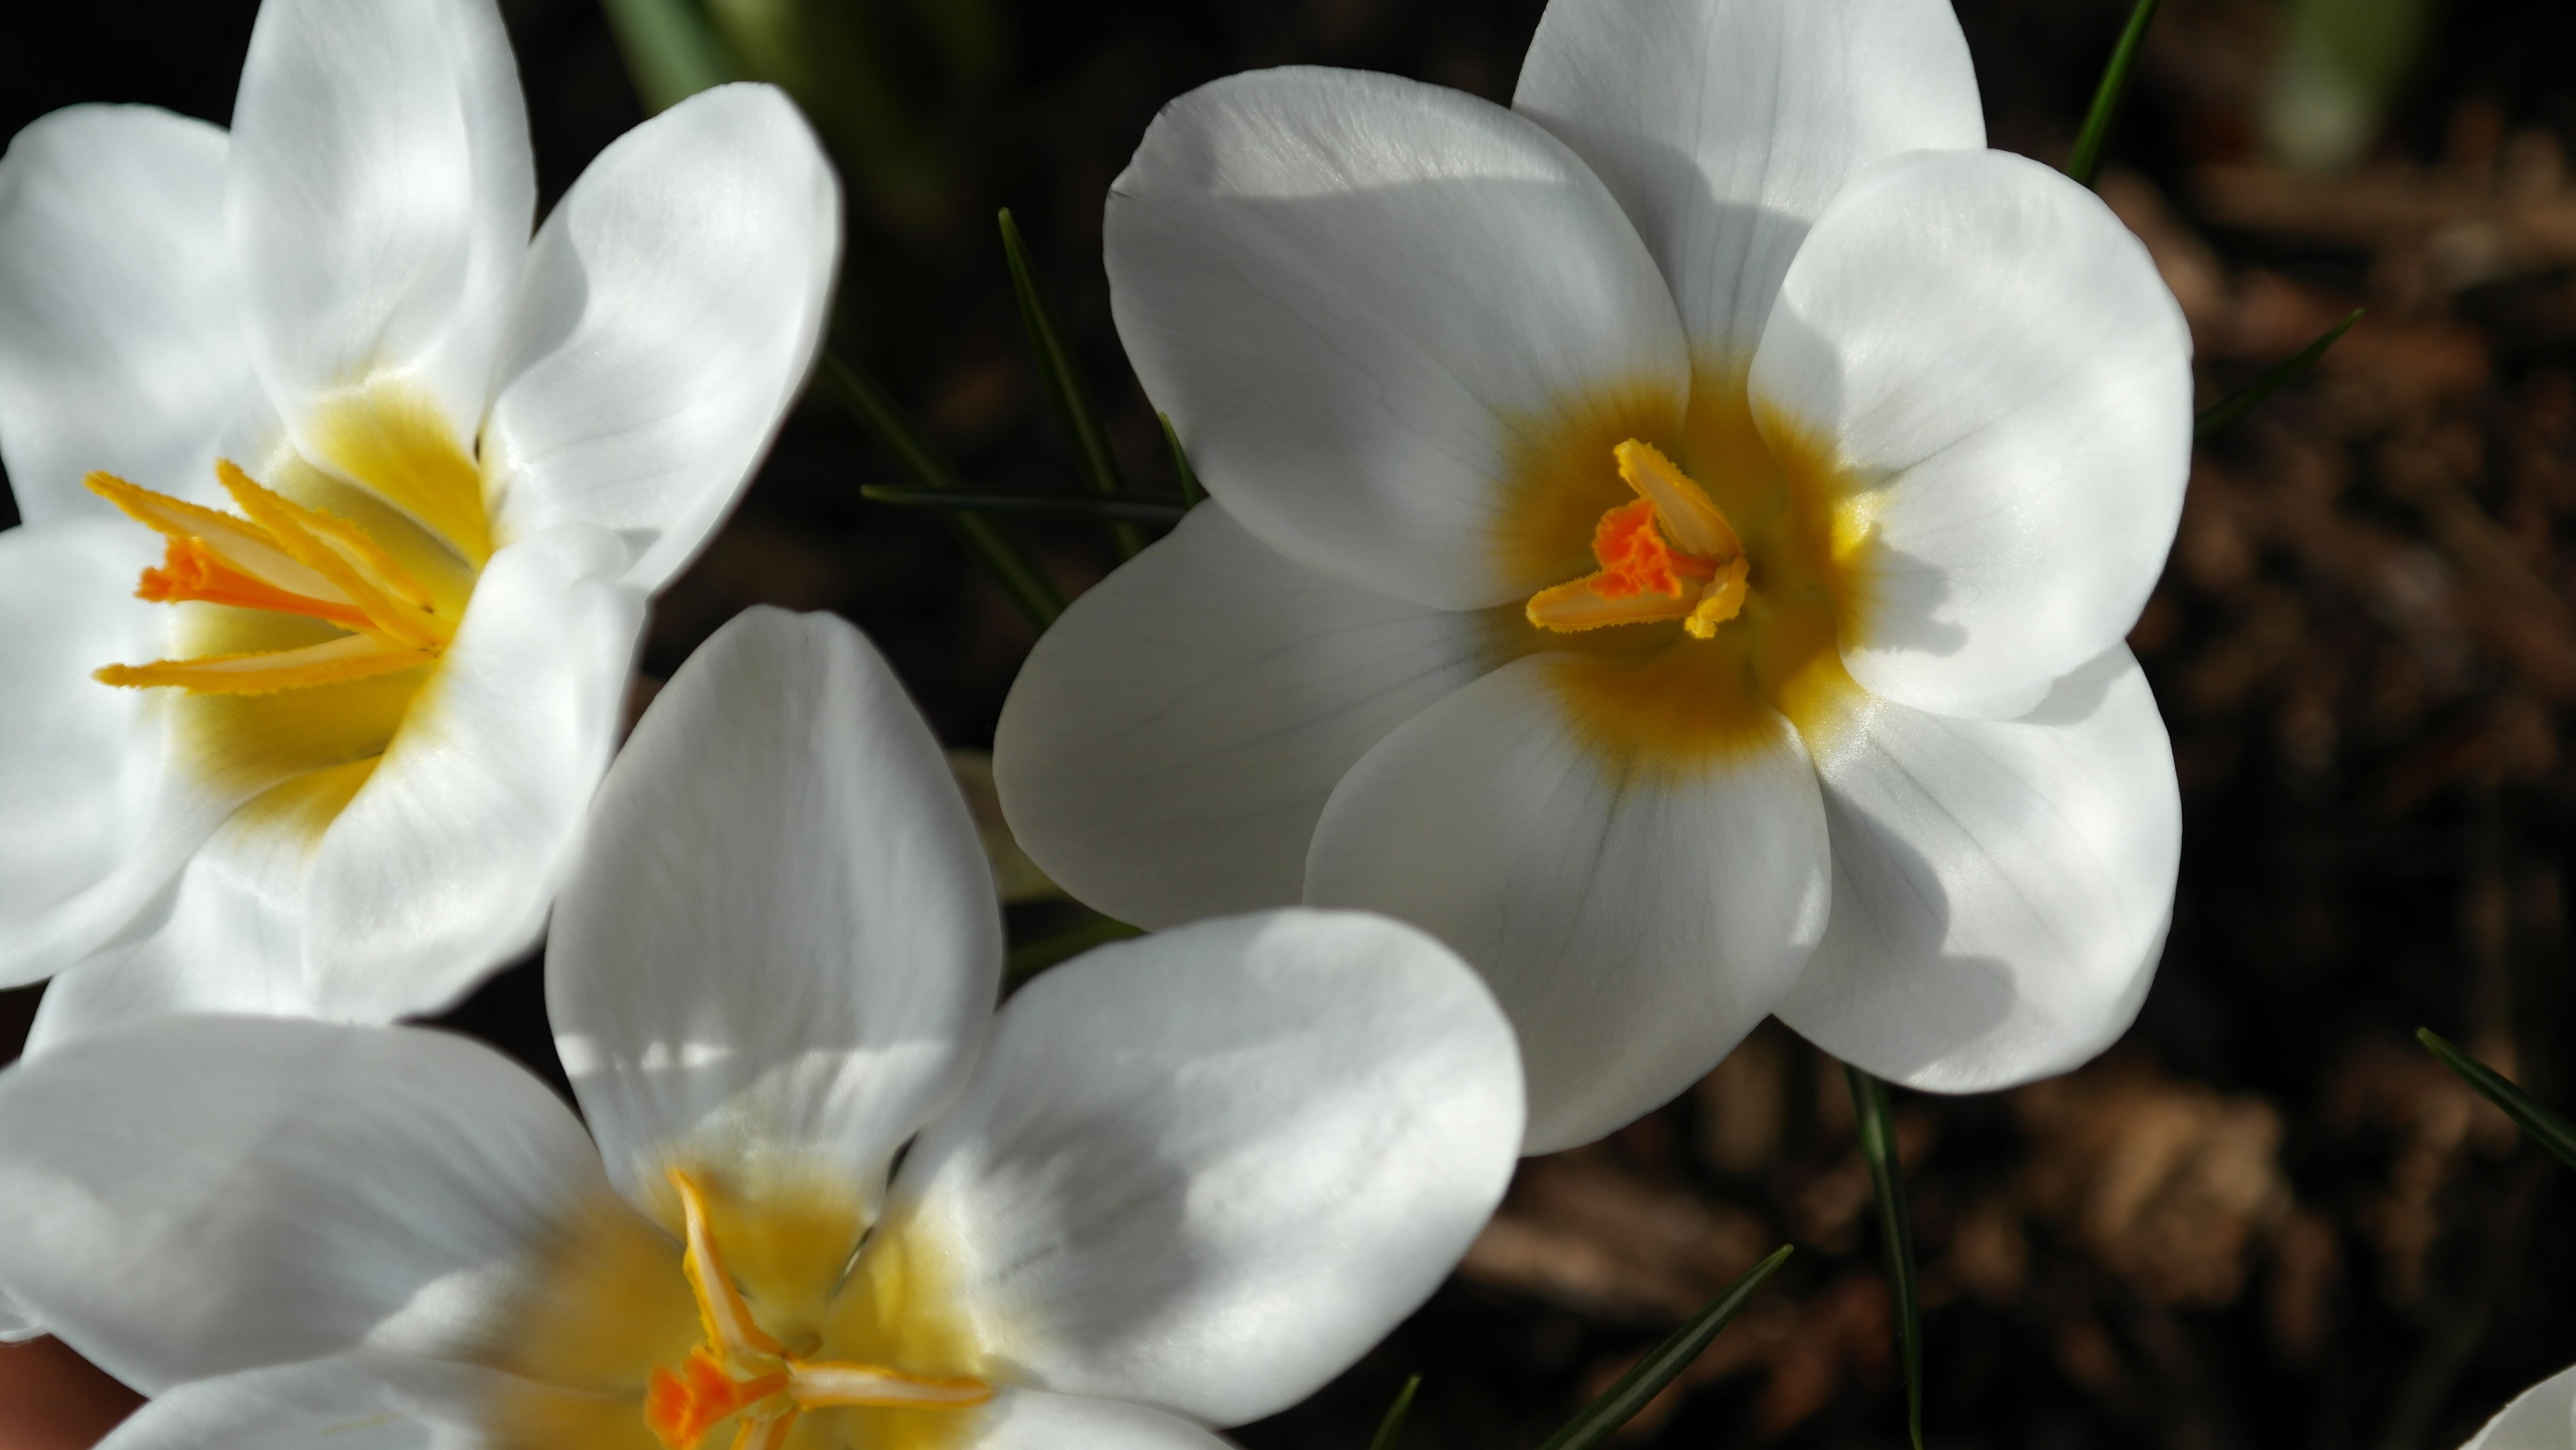
blossom, plant, white, flower, petal, spring, color, botany, colorful, yellow, garden, close, flora, flowers, narcissus, crocus, macro photography, flowering plant, land plant